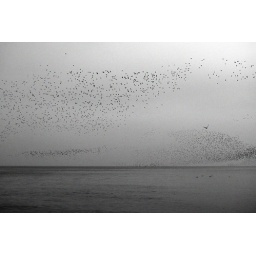
Wonderful to watch 100's of birds flying over Brighton sea front.